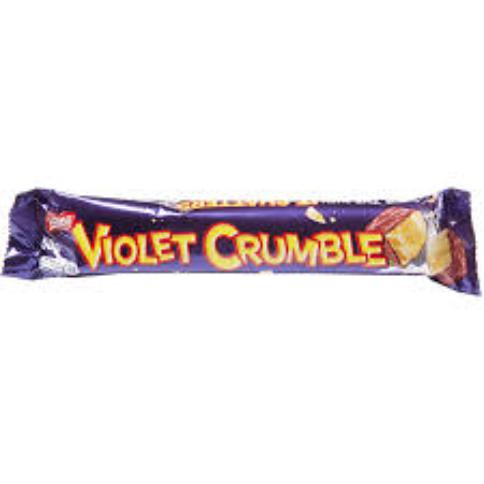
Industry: Food